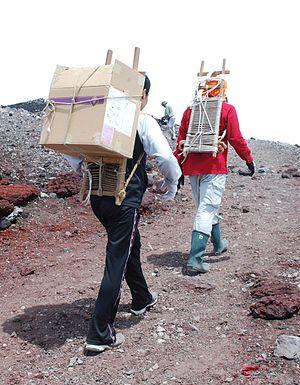
Une claie de portage est un équipement permettant le transport à dos d'homme de charges lourdes et encombrantes. Elles sont notamment utilisées par les pompiers, les militaires et les montagnards.